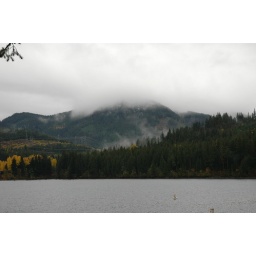
Low clouds in the mountains